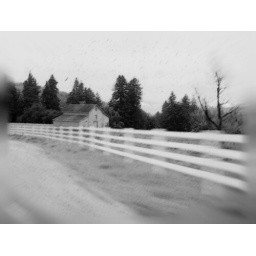
barn by the beach cool b&w copy